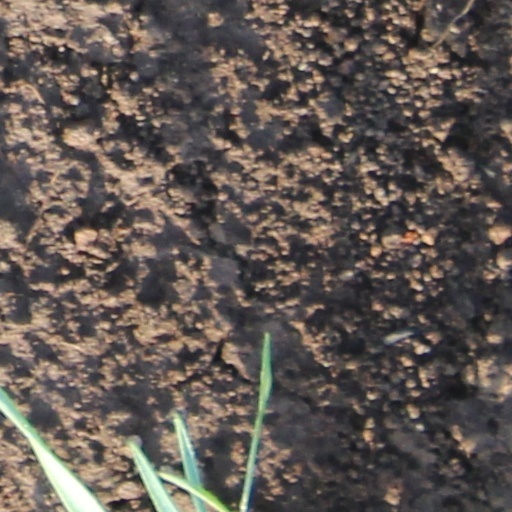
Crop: wheat